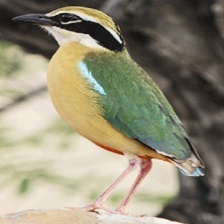
Species: INDIAN PITTA
Scientific name: PITTA BRACHYURA